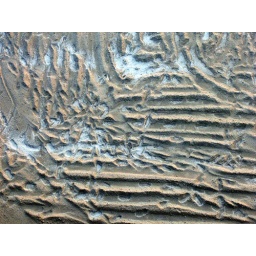
View from a bridge down onto a field in Wakayama, Japan.